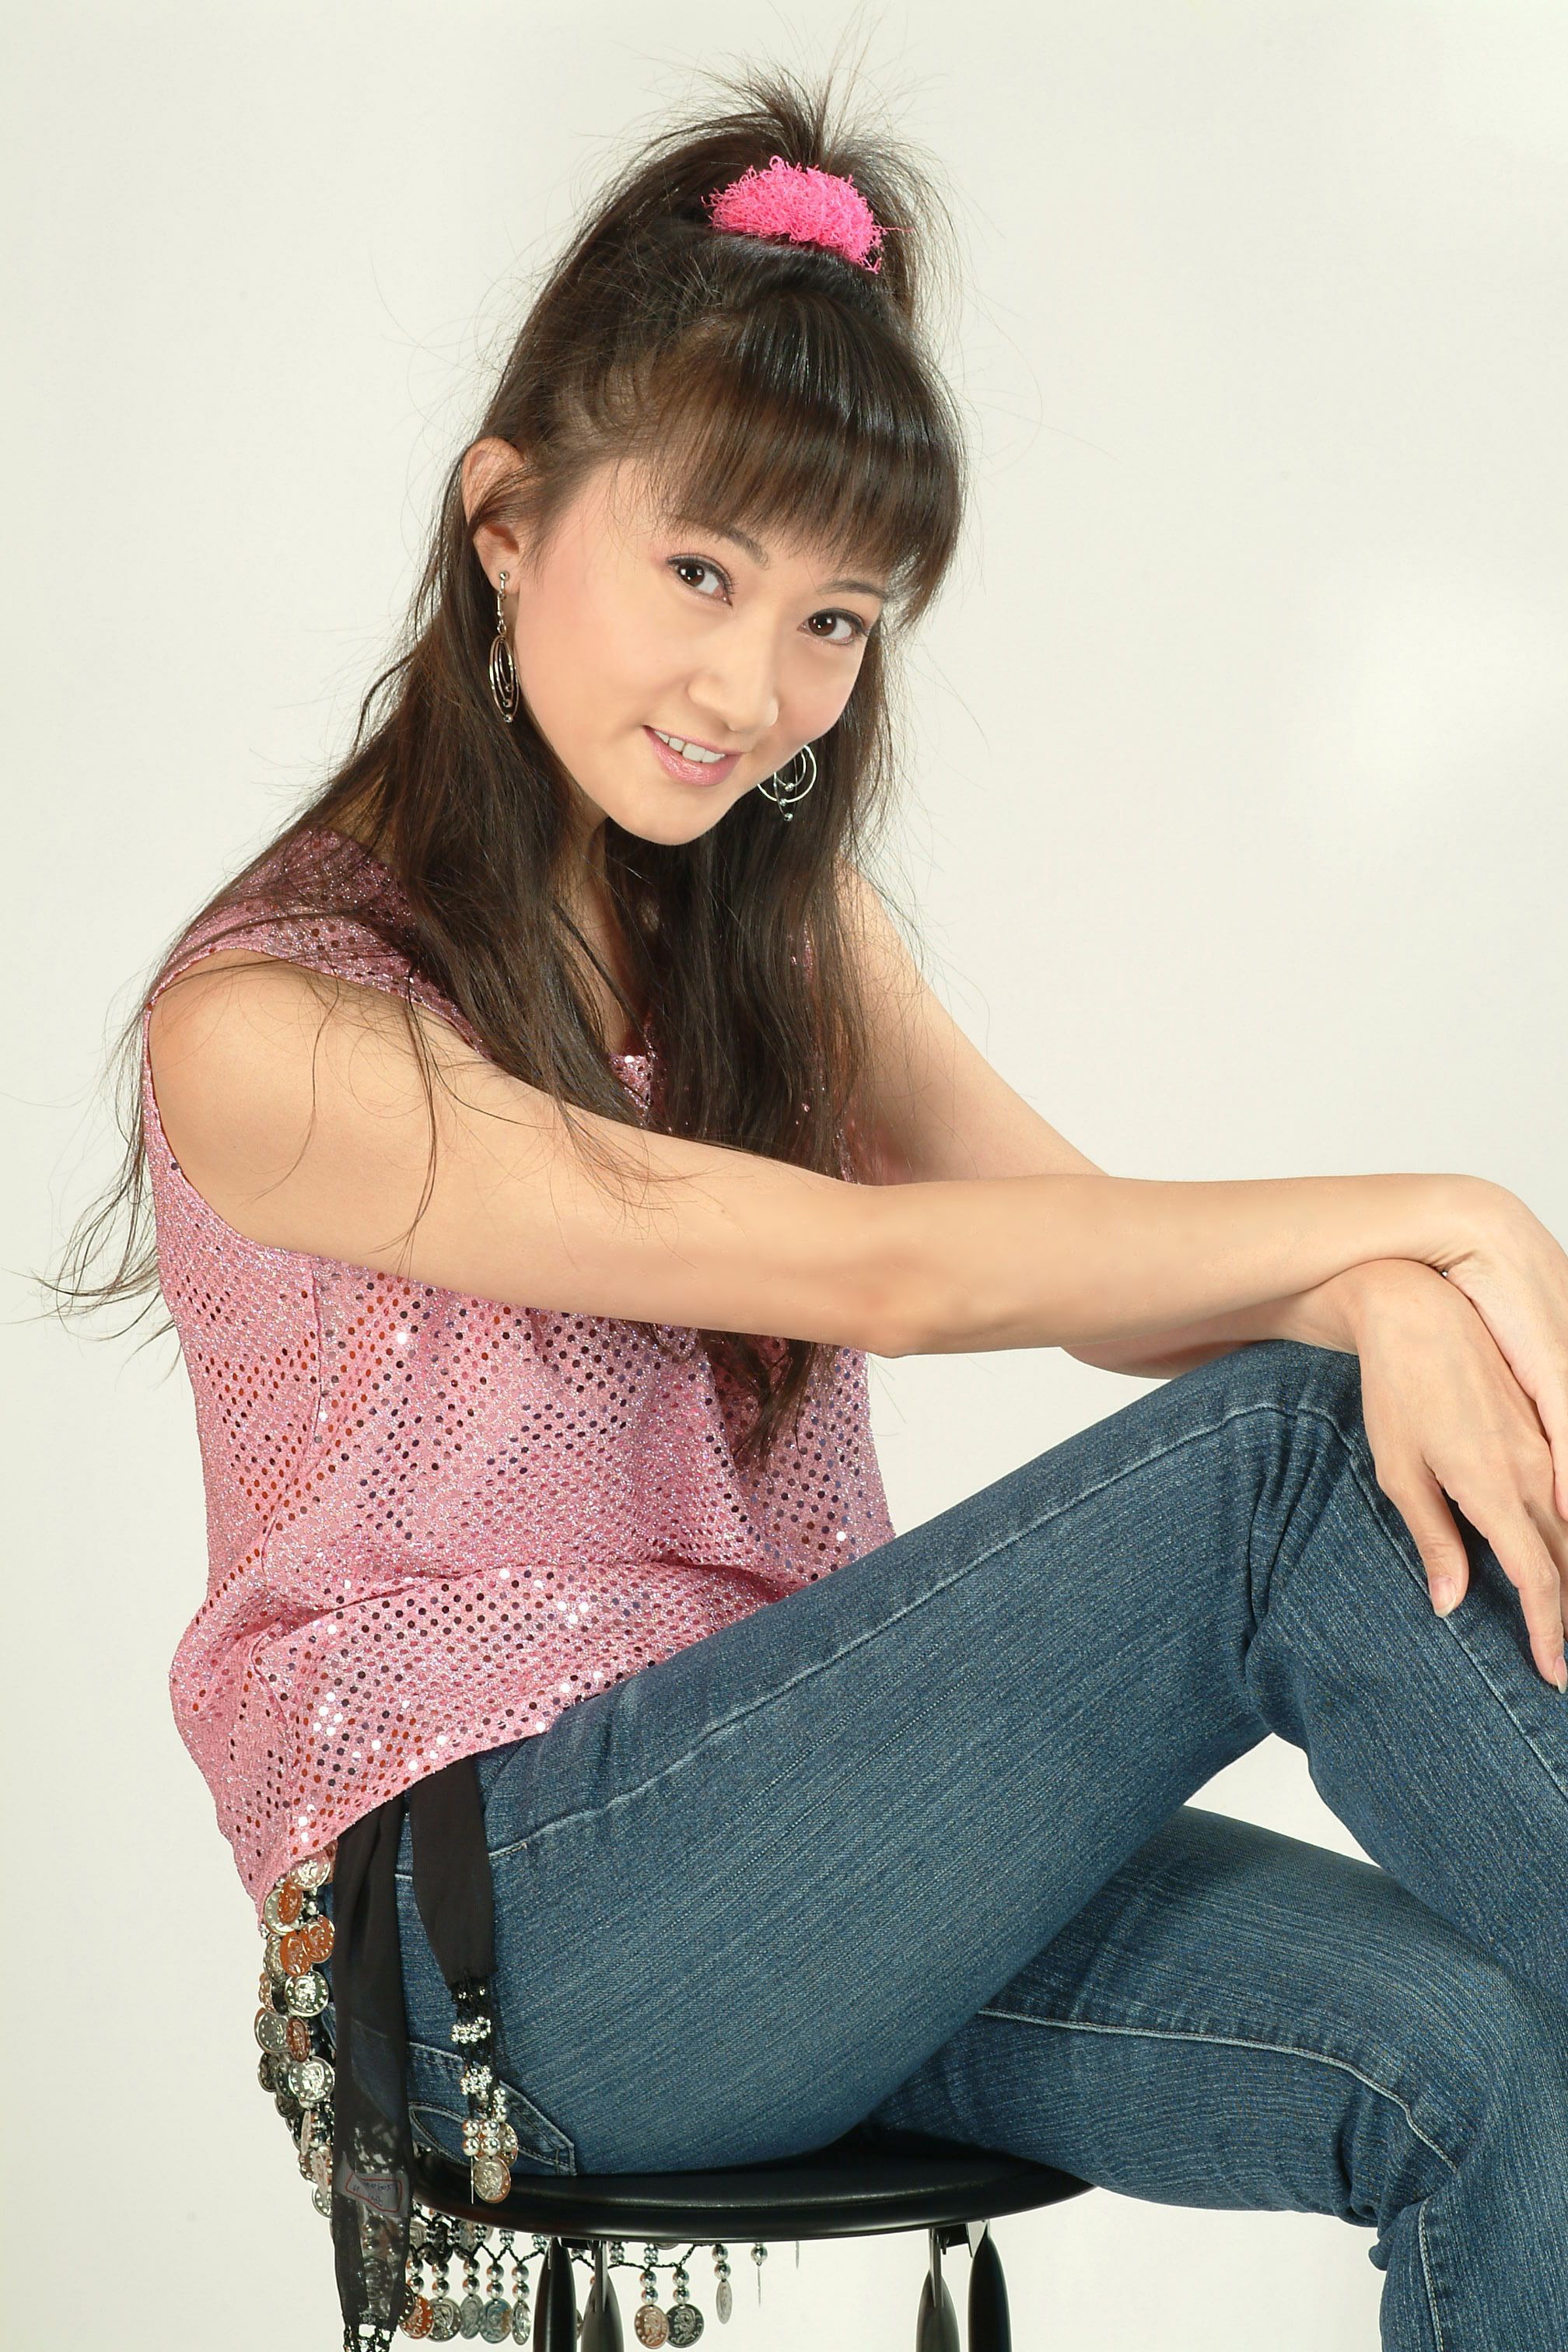
person, girl, woman, hair, photography, chair, leg, model, young, sitting, asia, fashion, clothing, lady, hairstyle, long hair, human body, black hair, thigh, singing, beauty, actor, abdomen, photo shoot, brown hair, studio shot, portrait photography, human positions, art model, supermodel